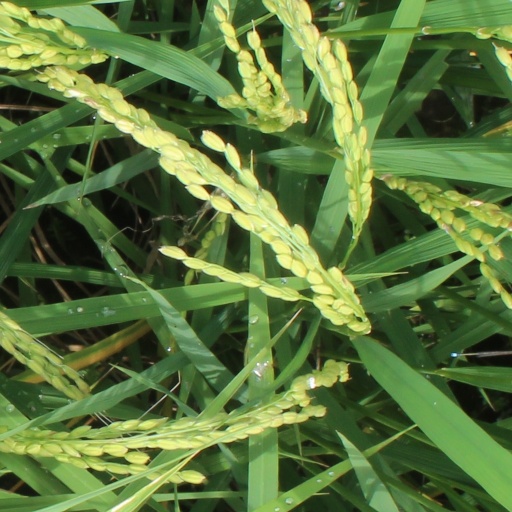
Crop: rice